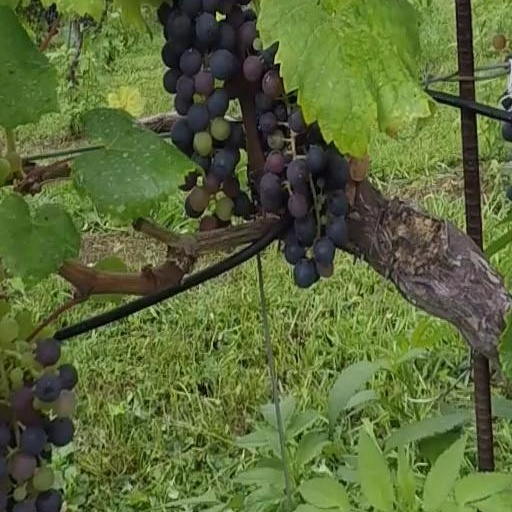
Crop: grape